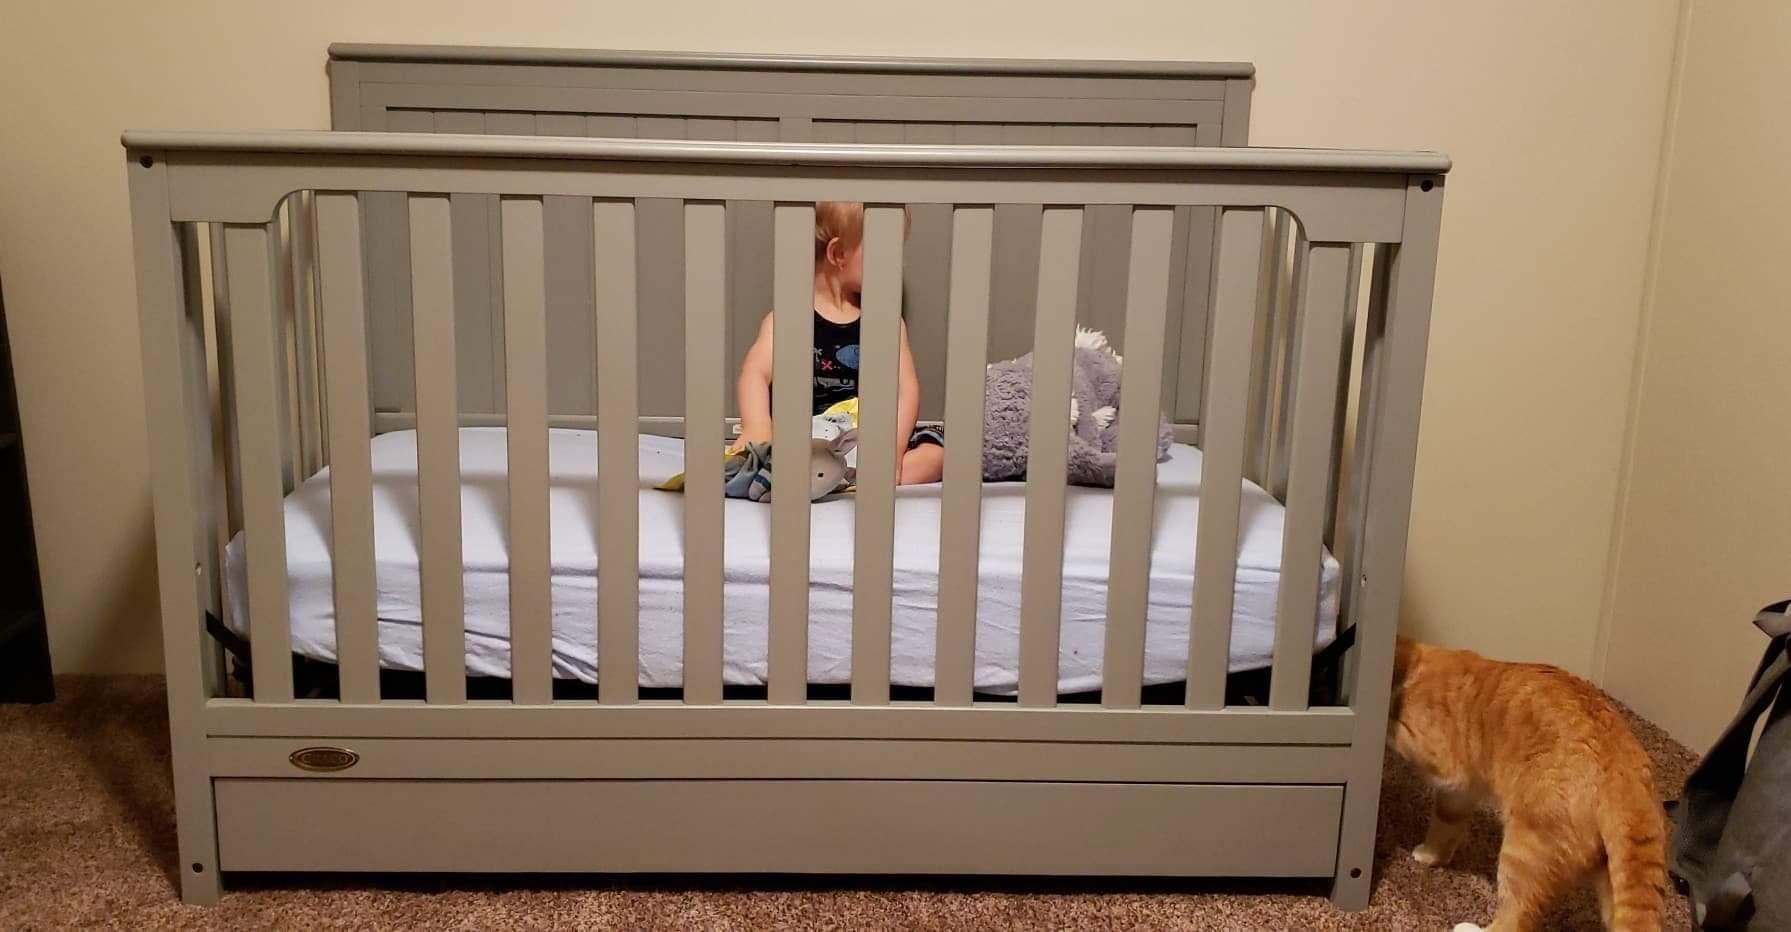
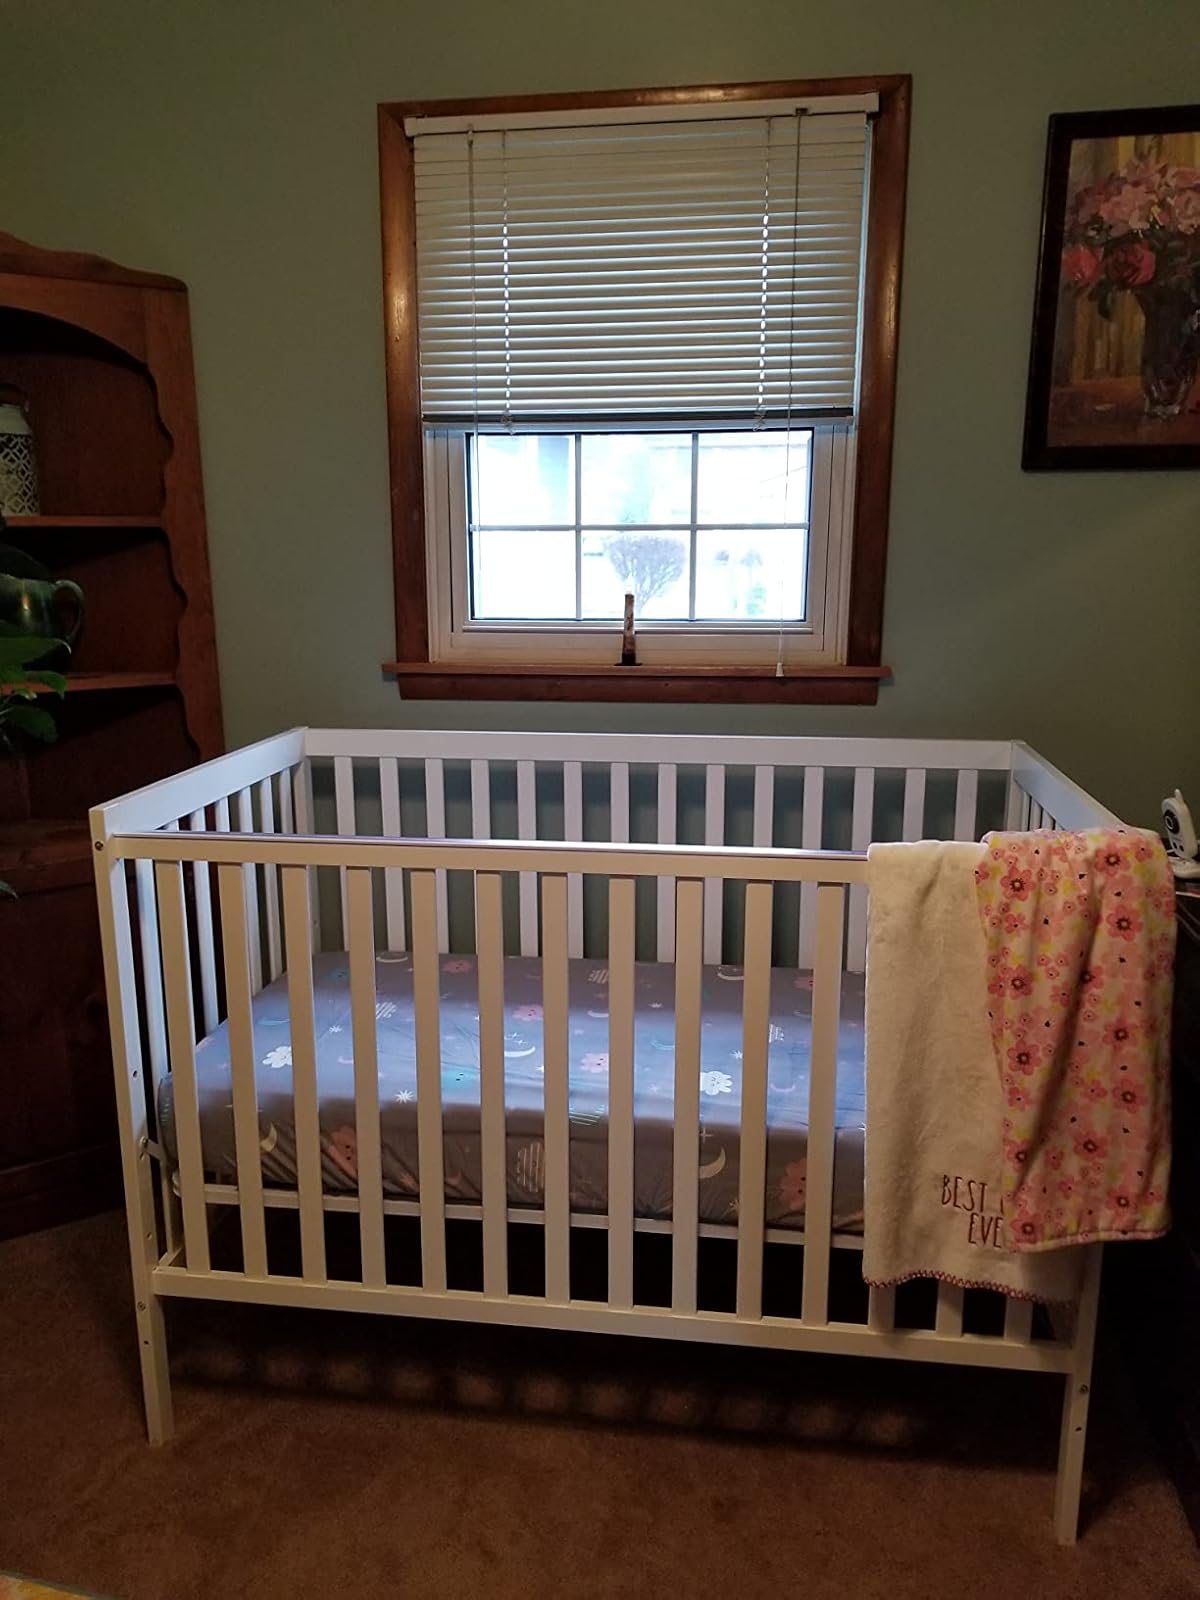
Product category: products_crib
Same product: no